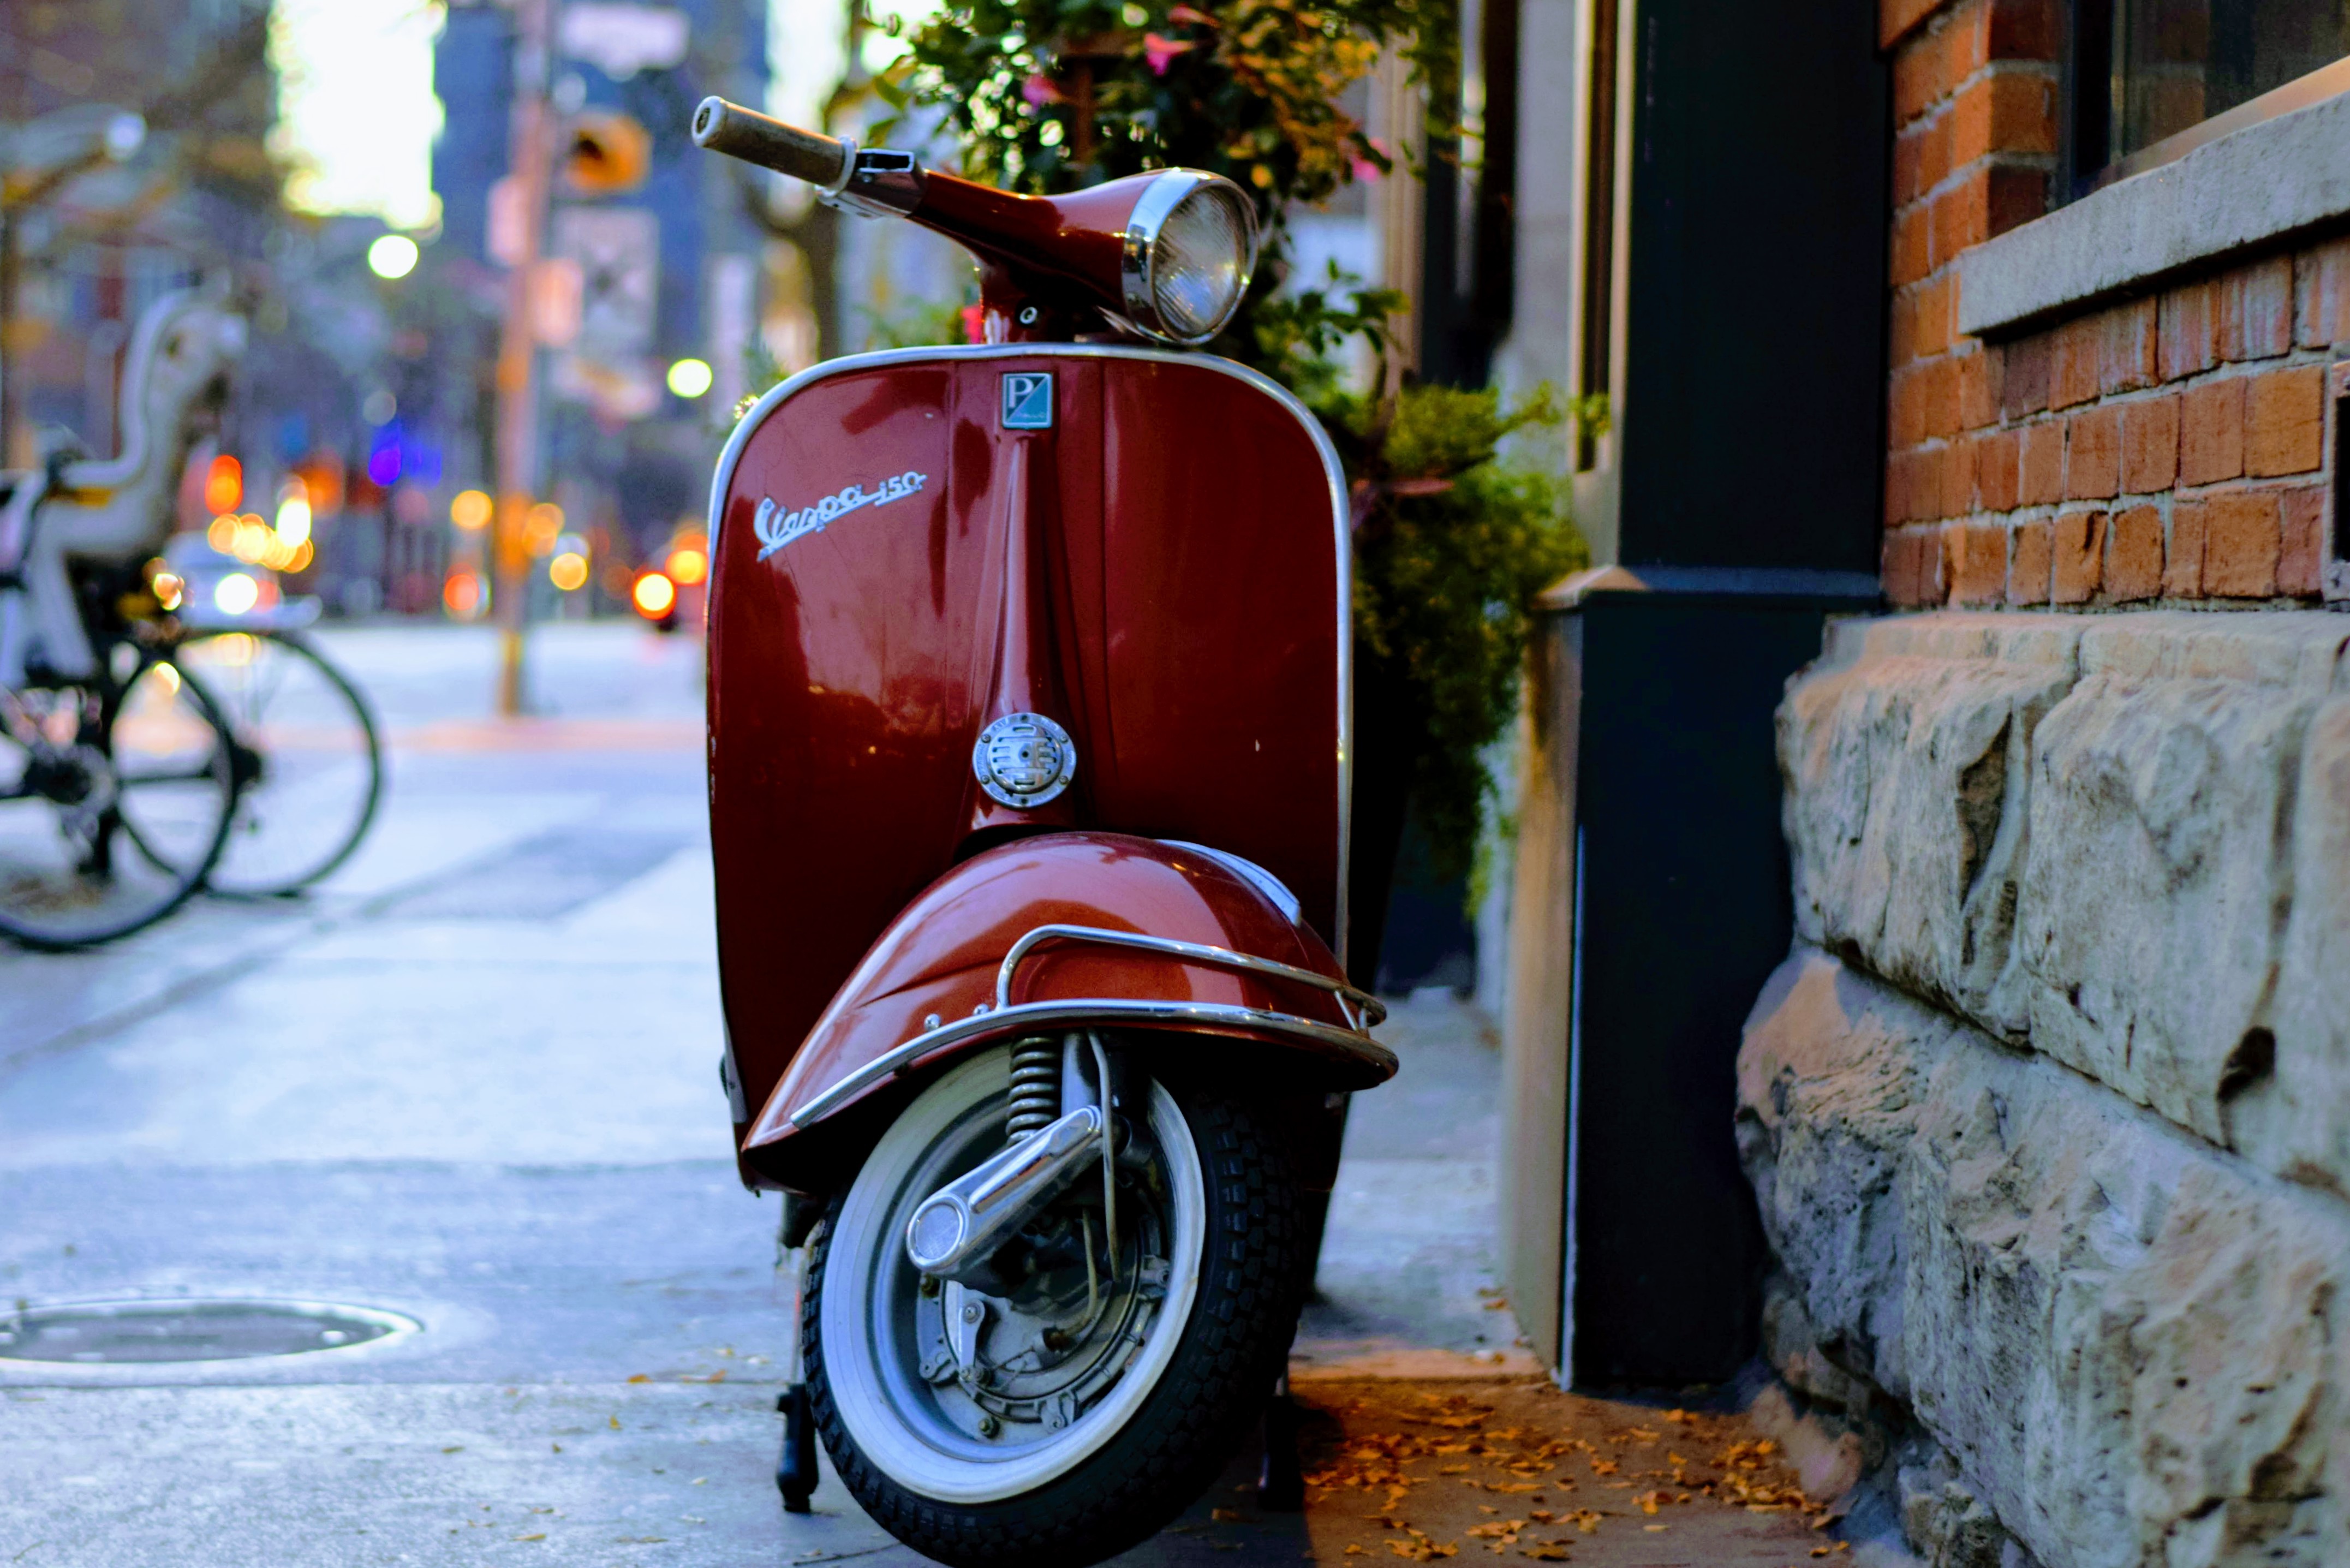
motor vehicle, scooter, automotive lighting, vehicle, vespa, mode of transport, red, headlamp, wheel, classic, automotive tire, wall, automotive design, car, fender, tire, rim, automotive wheel system, spoke, auto part, street, moped, automotive tail brake light, metal